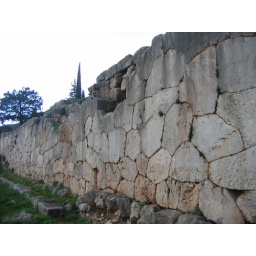
wall below the temple of Apollo, on the rocks are written poems and songs to Apollo.